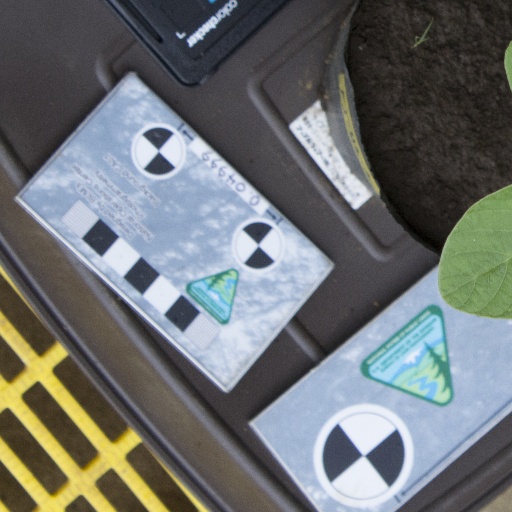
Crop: soybean